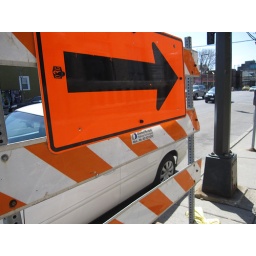
Orange street sign in Uptown.